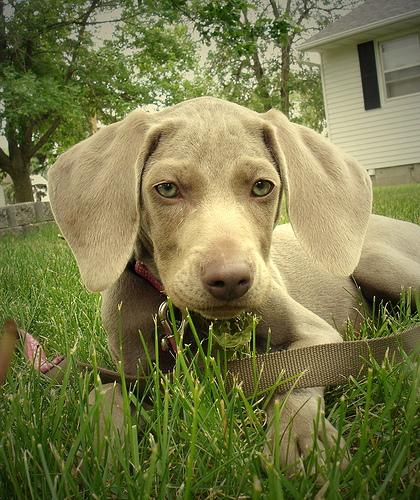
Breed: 235-n000096-Weimaraner